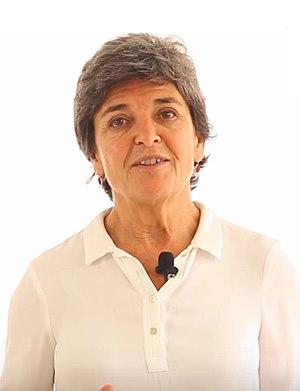
Amparo Botejara Sanz, née le 24 juin 1956, est une femme politique espagnole membre de Podemos.